Johann Stumpf (writer)

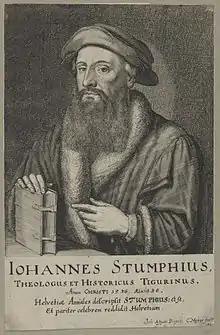
Johannes Stumpf (c. 1536)

Johann Stumpf (23 April 1500 – c. 1578) was an early writer on the history and topography of Switzerland as well as a theologian and cartographer.